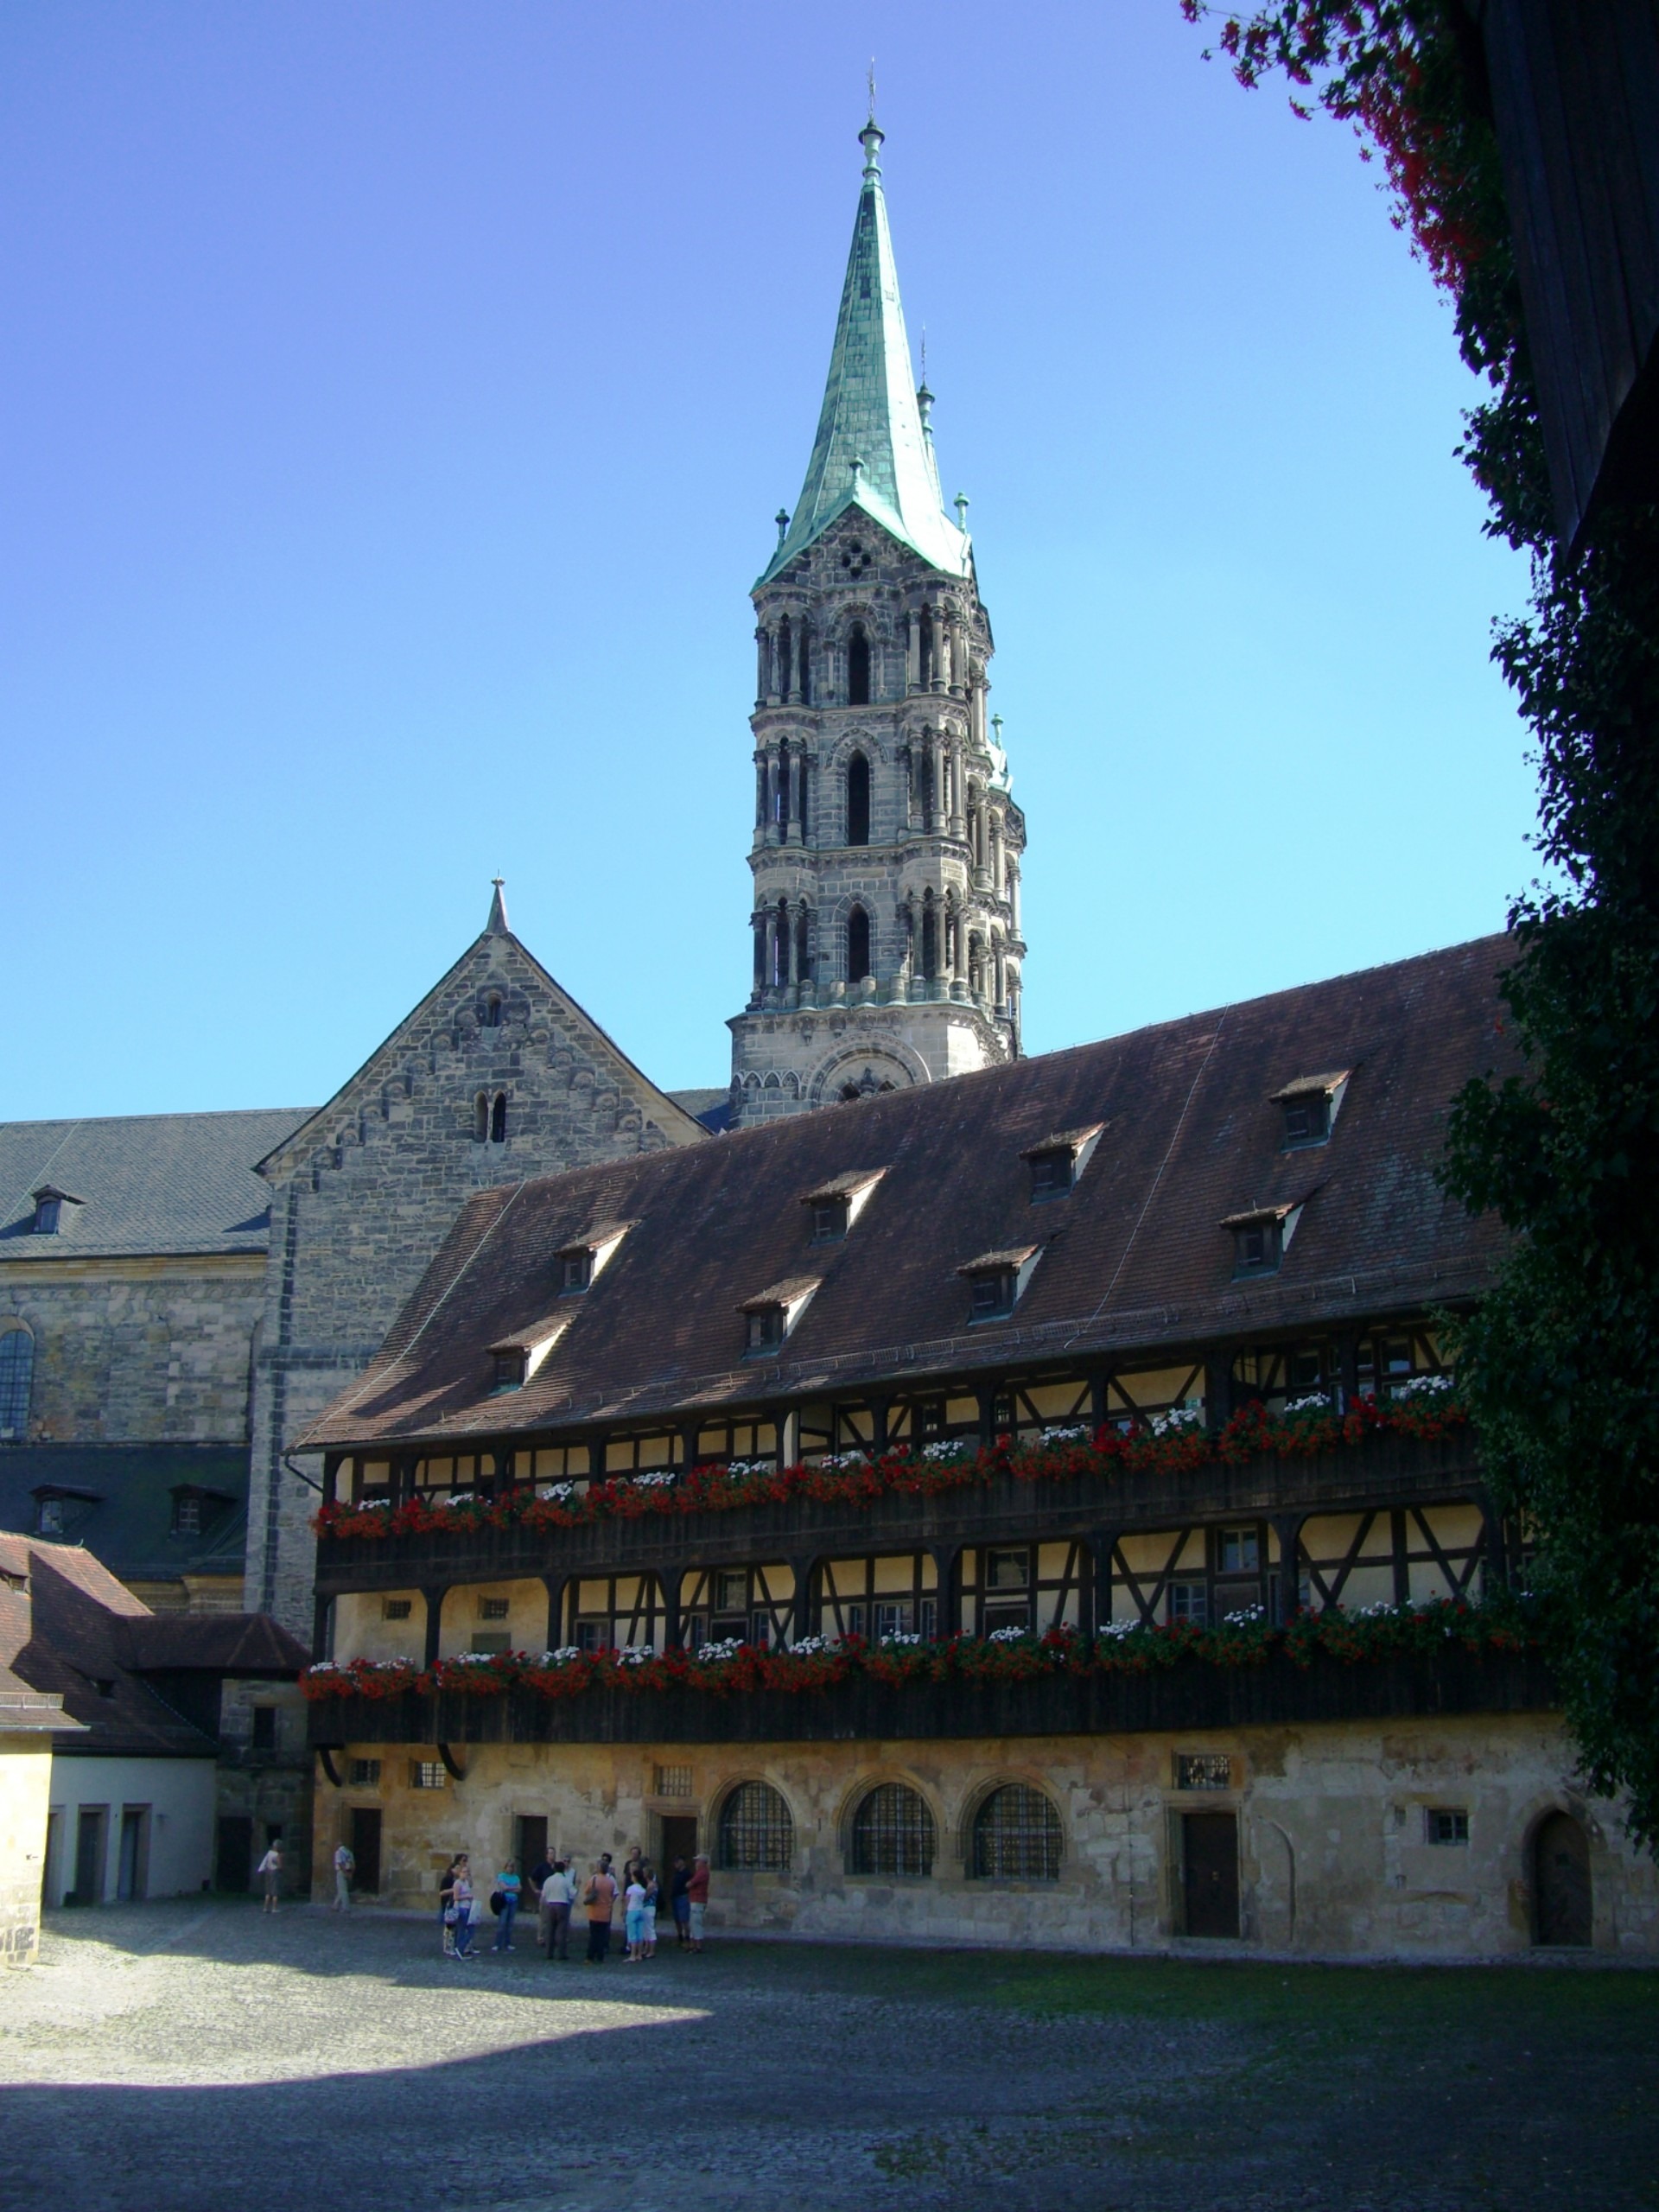
town, building, chateau, tower, landmark, church, place of worship, steeple, truss, tours, old royal household, bamberg cathedral